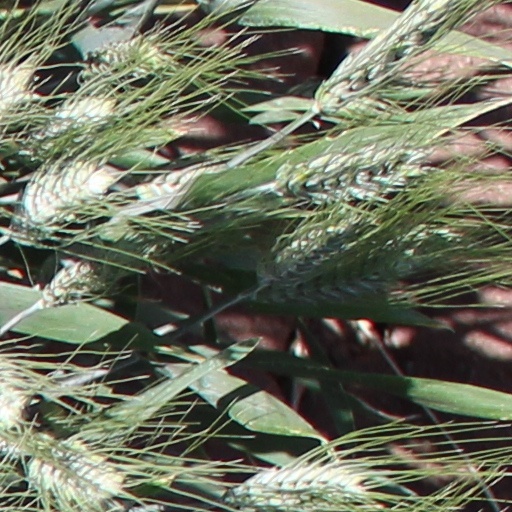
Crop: wheat